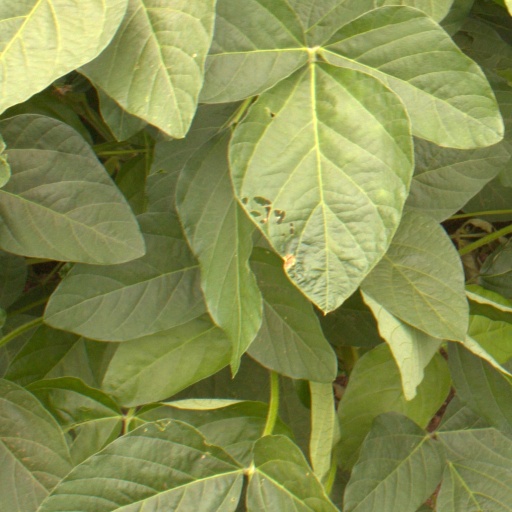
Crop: soybean